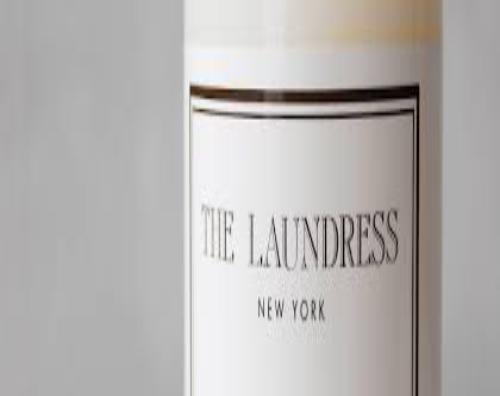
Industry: Necessities